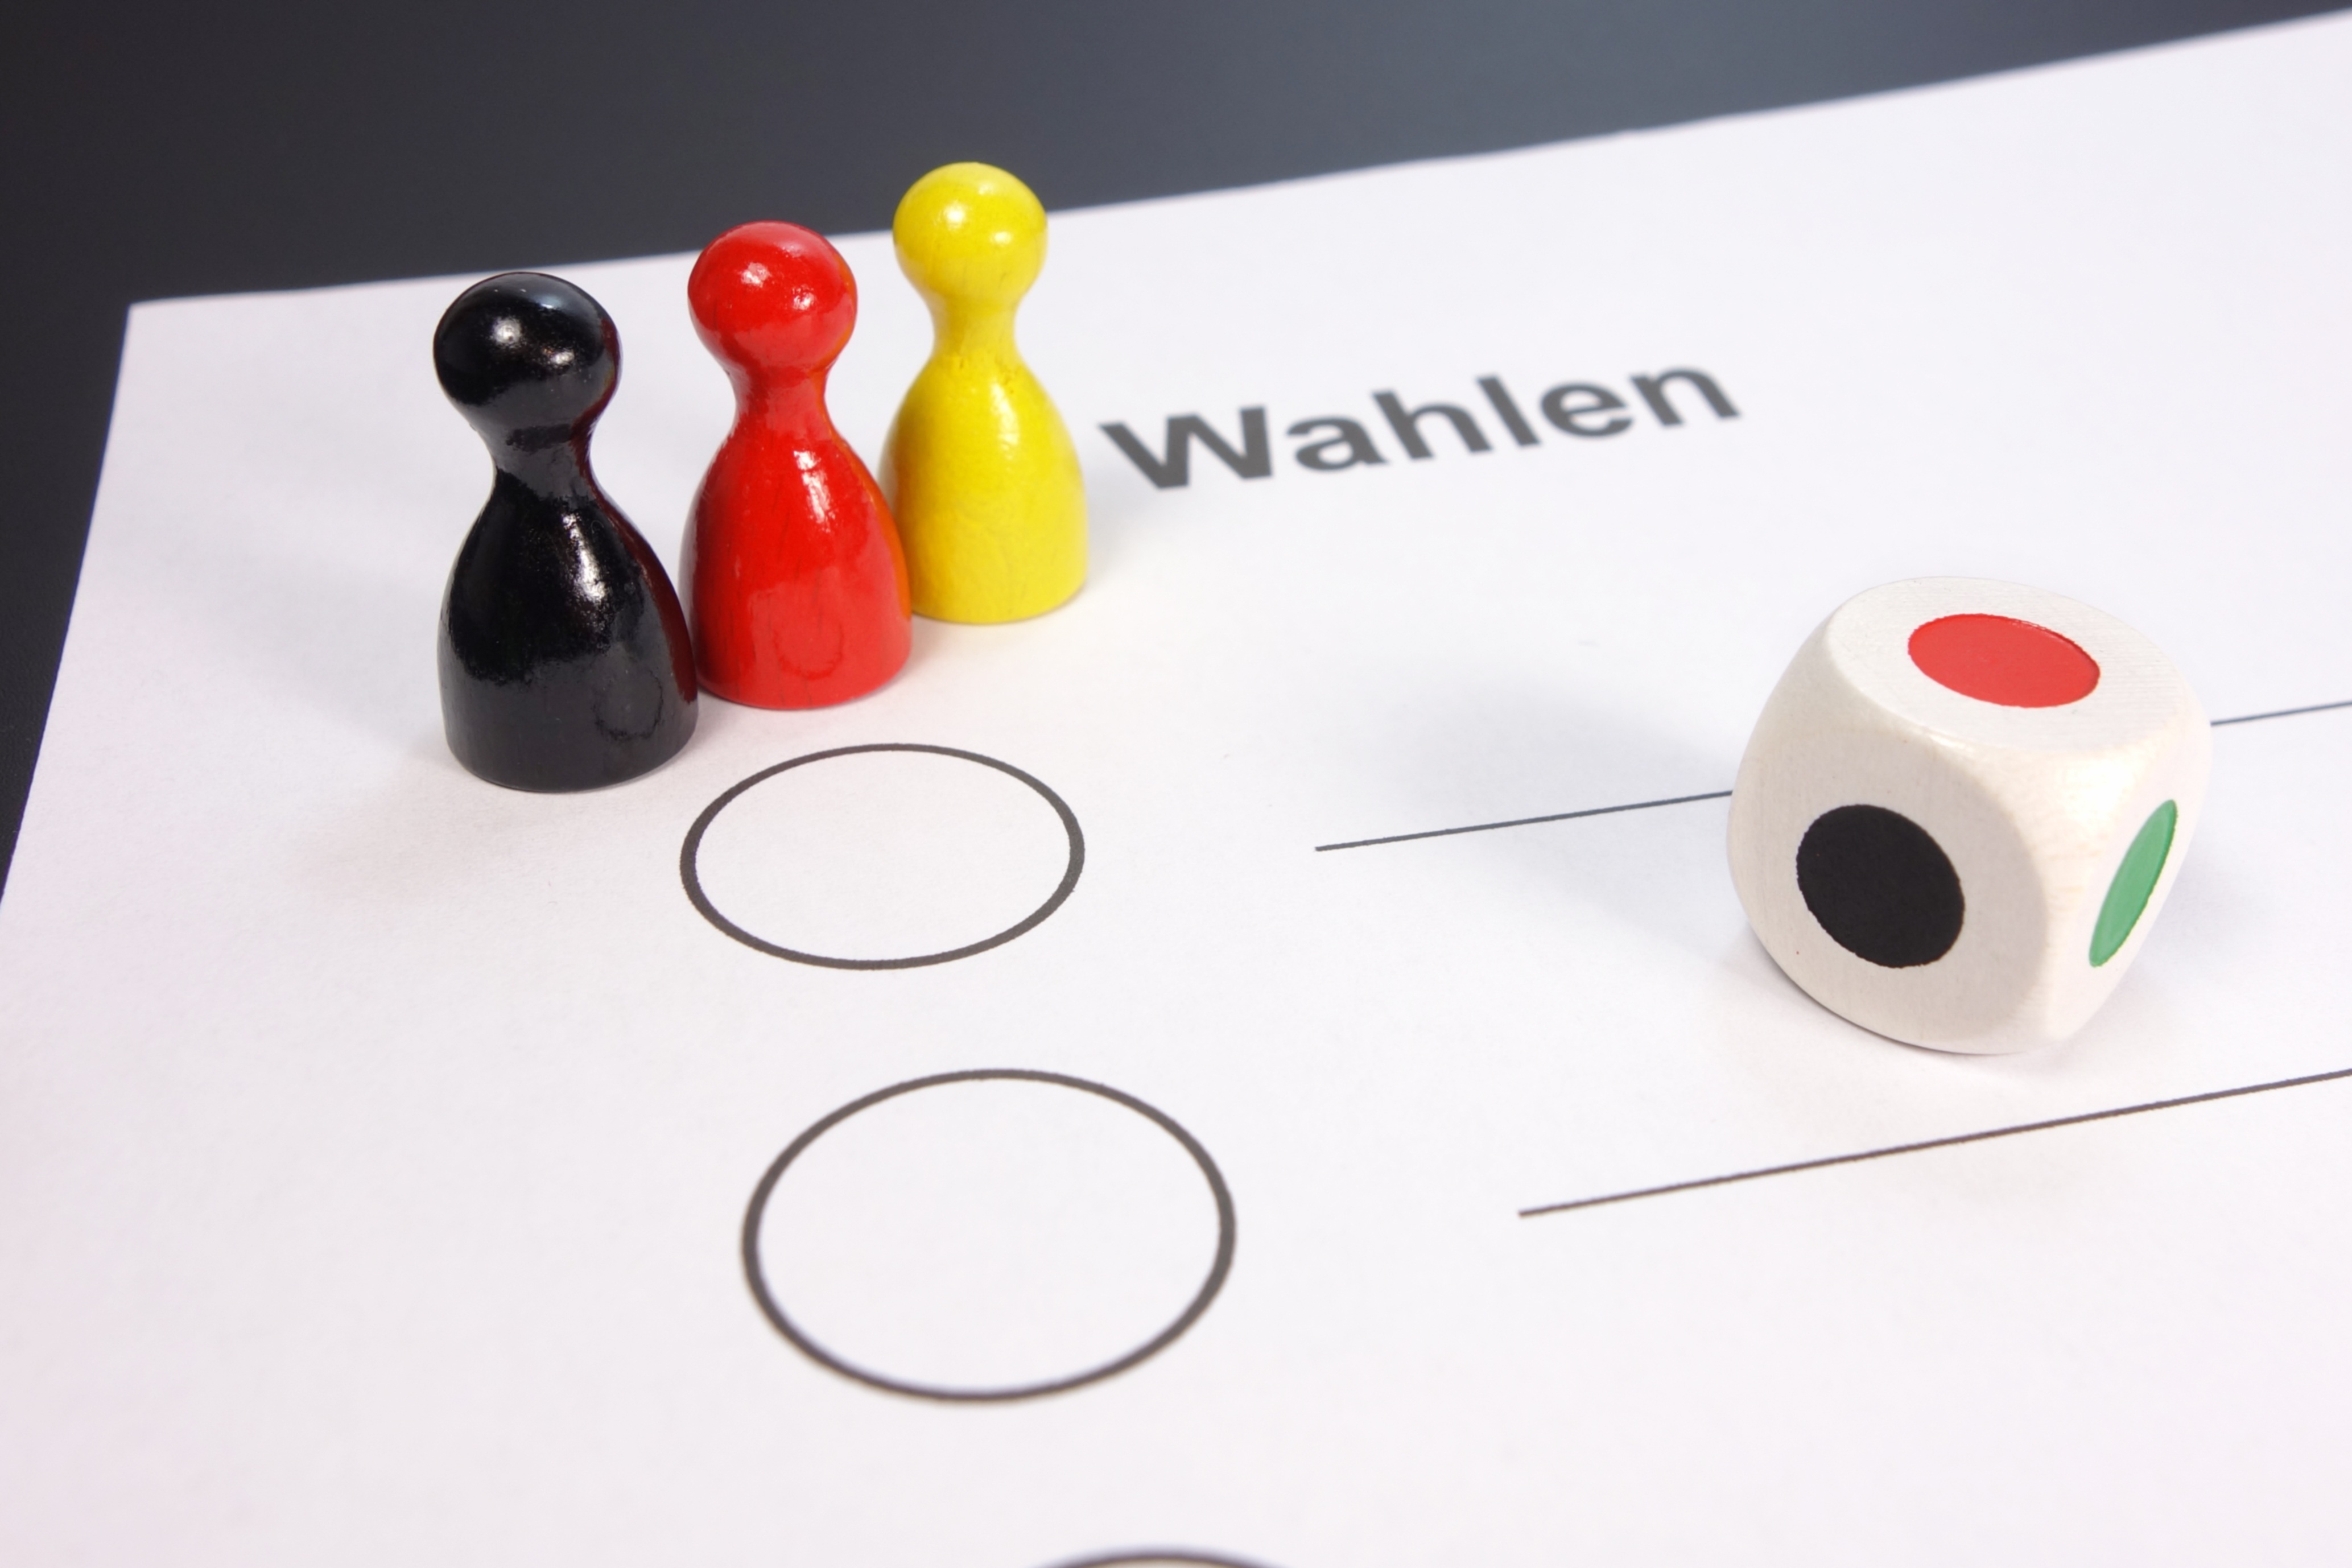
color, flag, black, board game, germany, german, games, prominent, policy, politician, bundestag, choice, demokratie, elections, black red gold, indoor games and sports, tabletop game, bundestagswahl